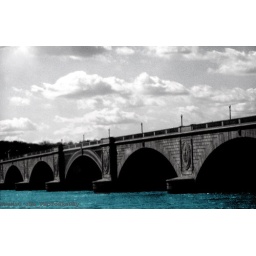
water under the bridge